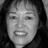
Emotion: happy